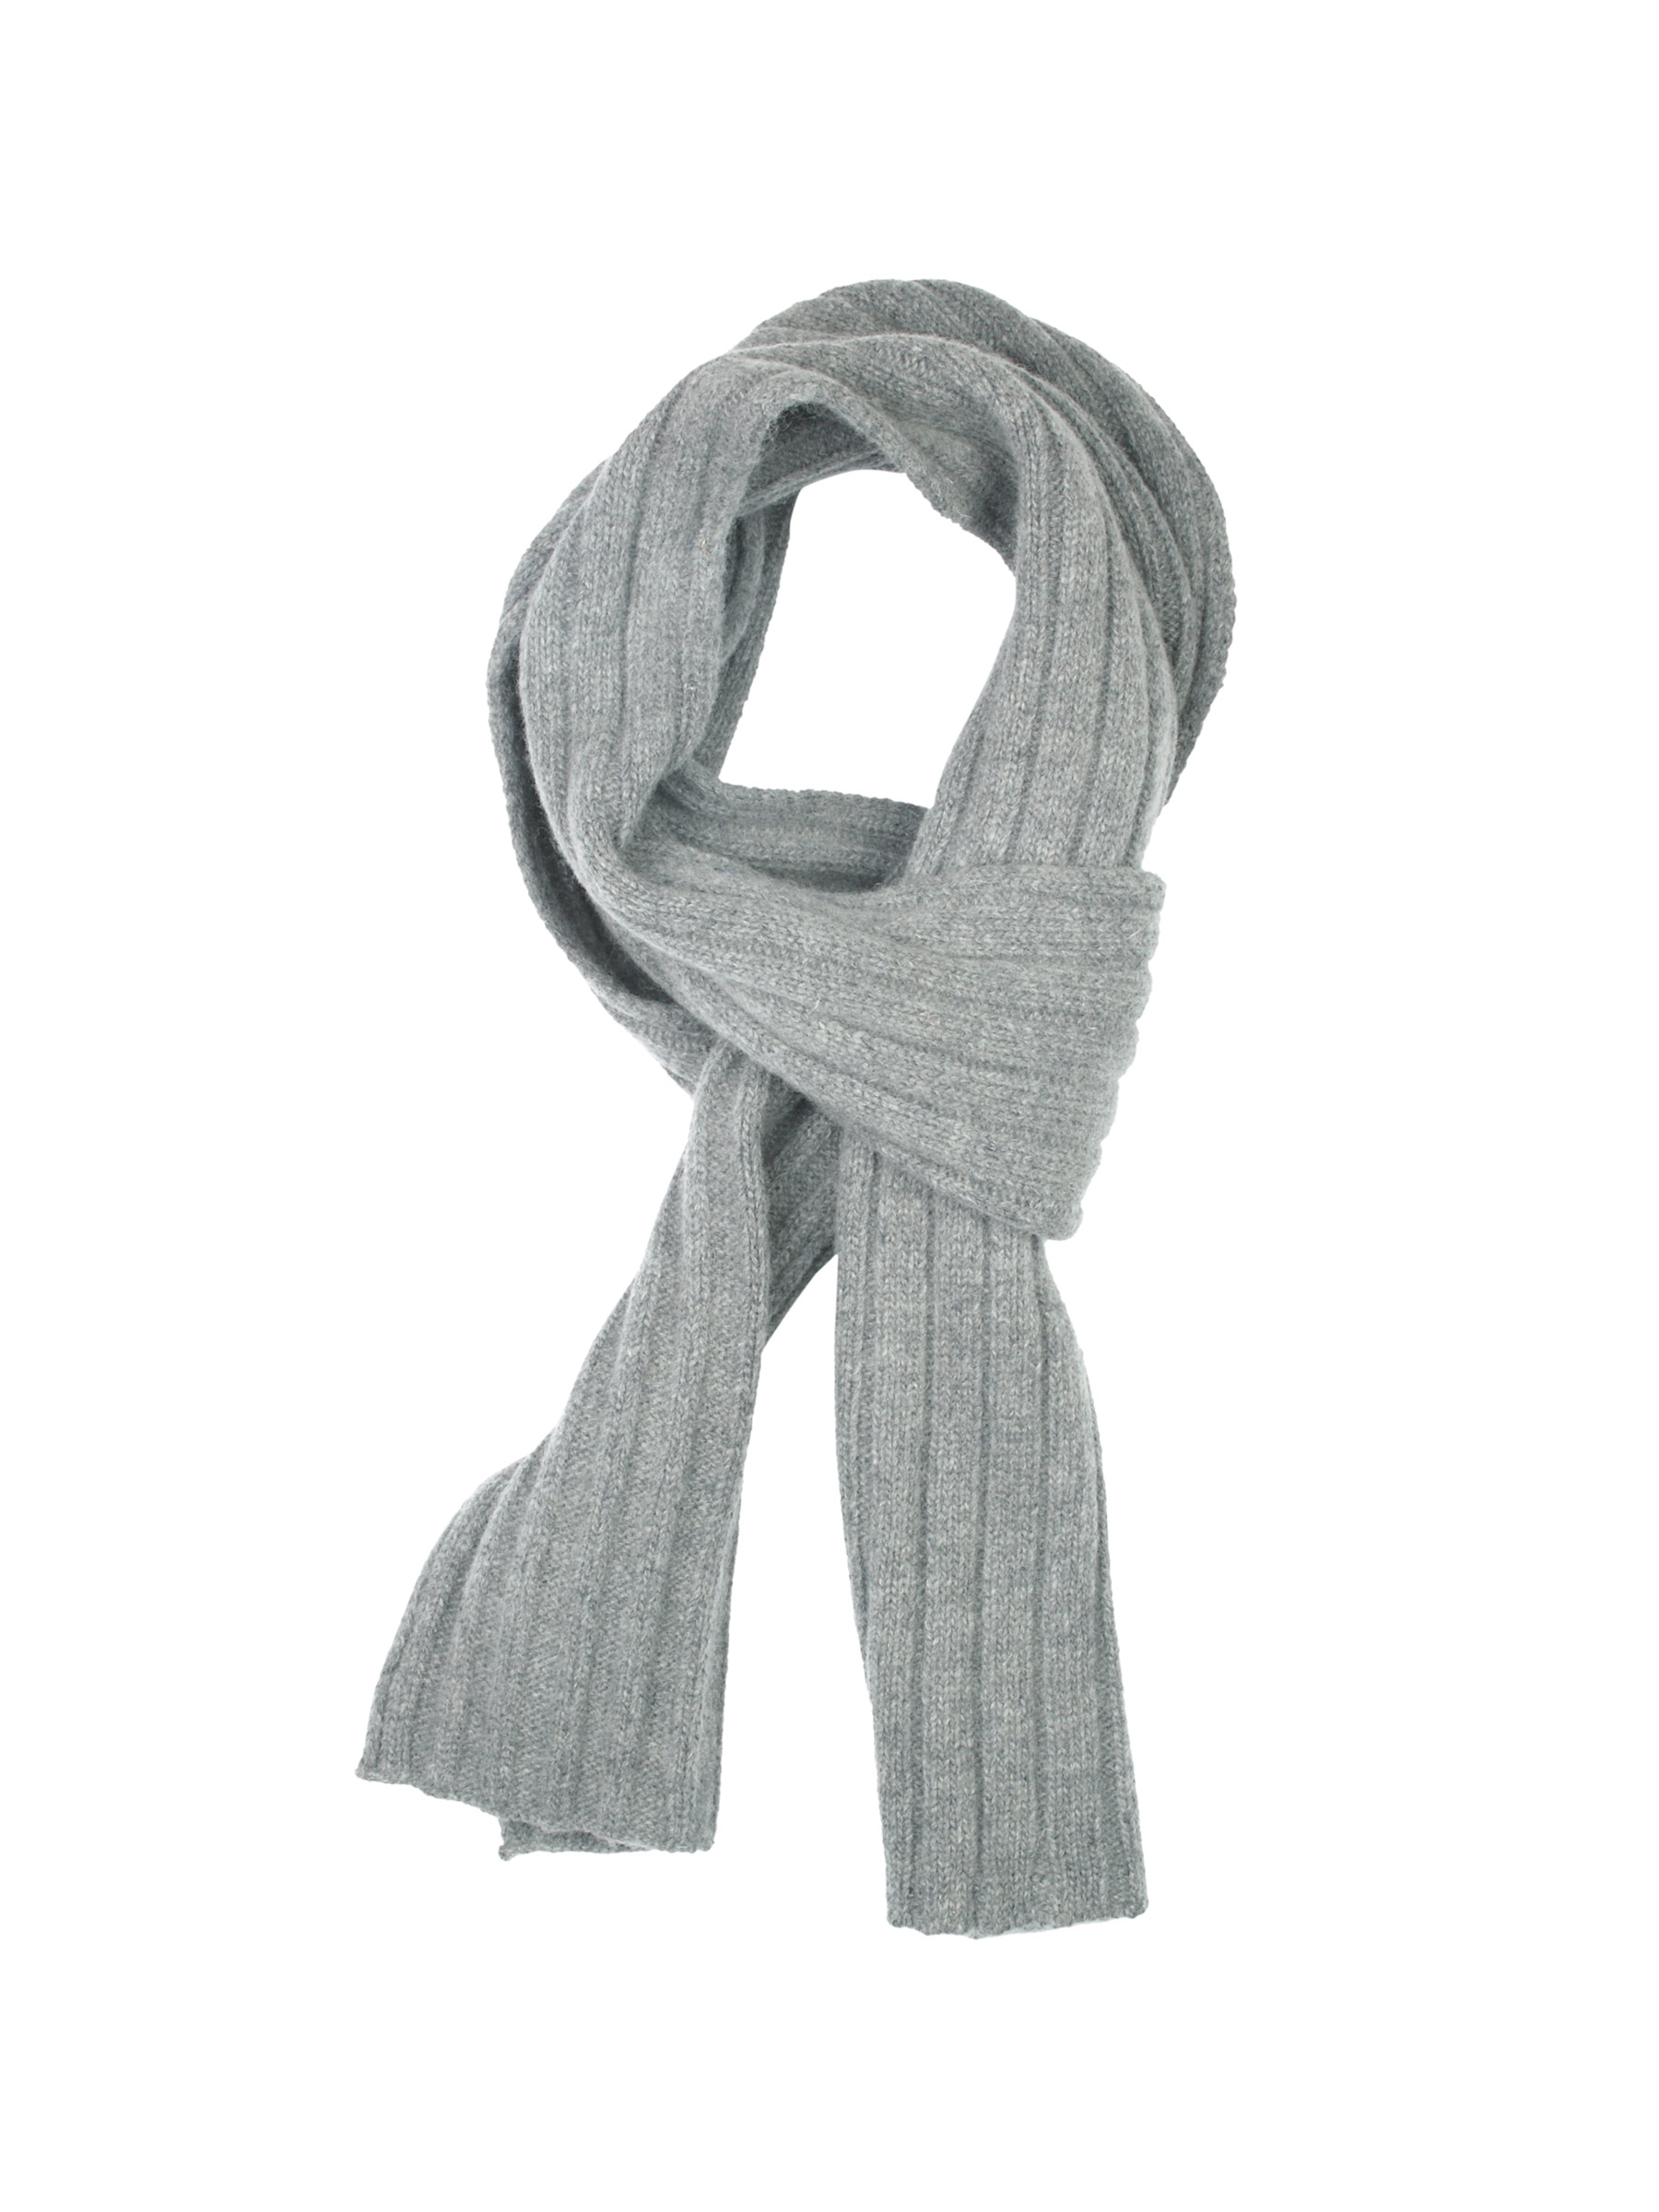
United Colors of Benetton Men Casual Grey Muffler
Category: Accessories / Mufflers / Mufflers
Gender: Men
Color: Grey
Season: Fall 2011
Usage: Casual